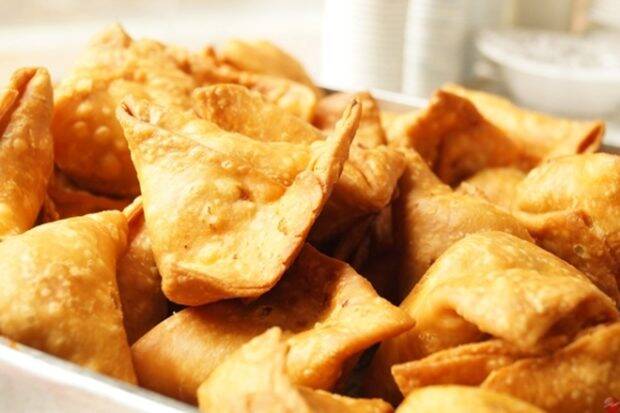
Dish: samosa